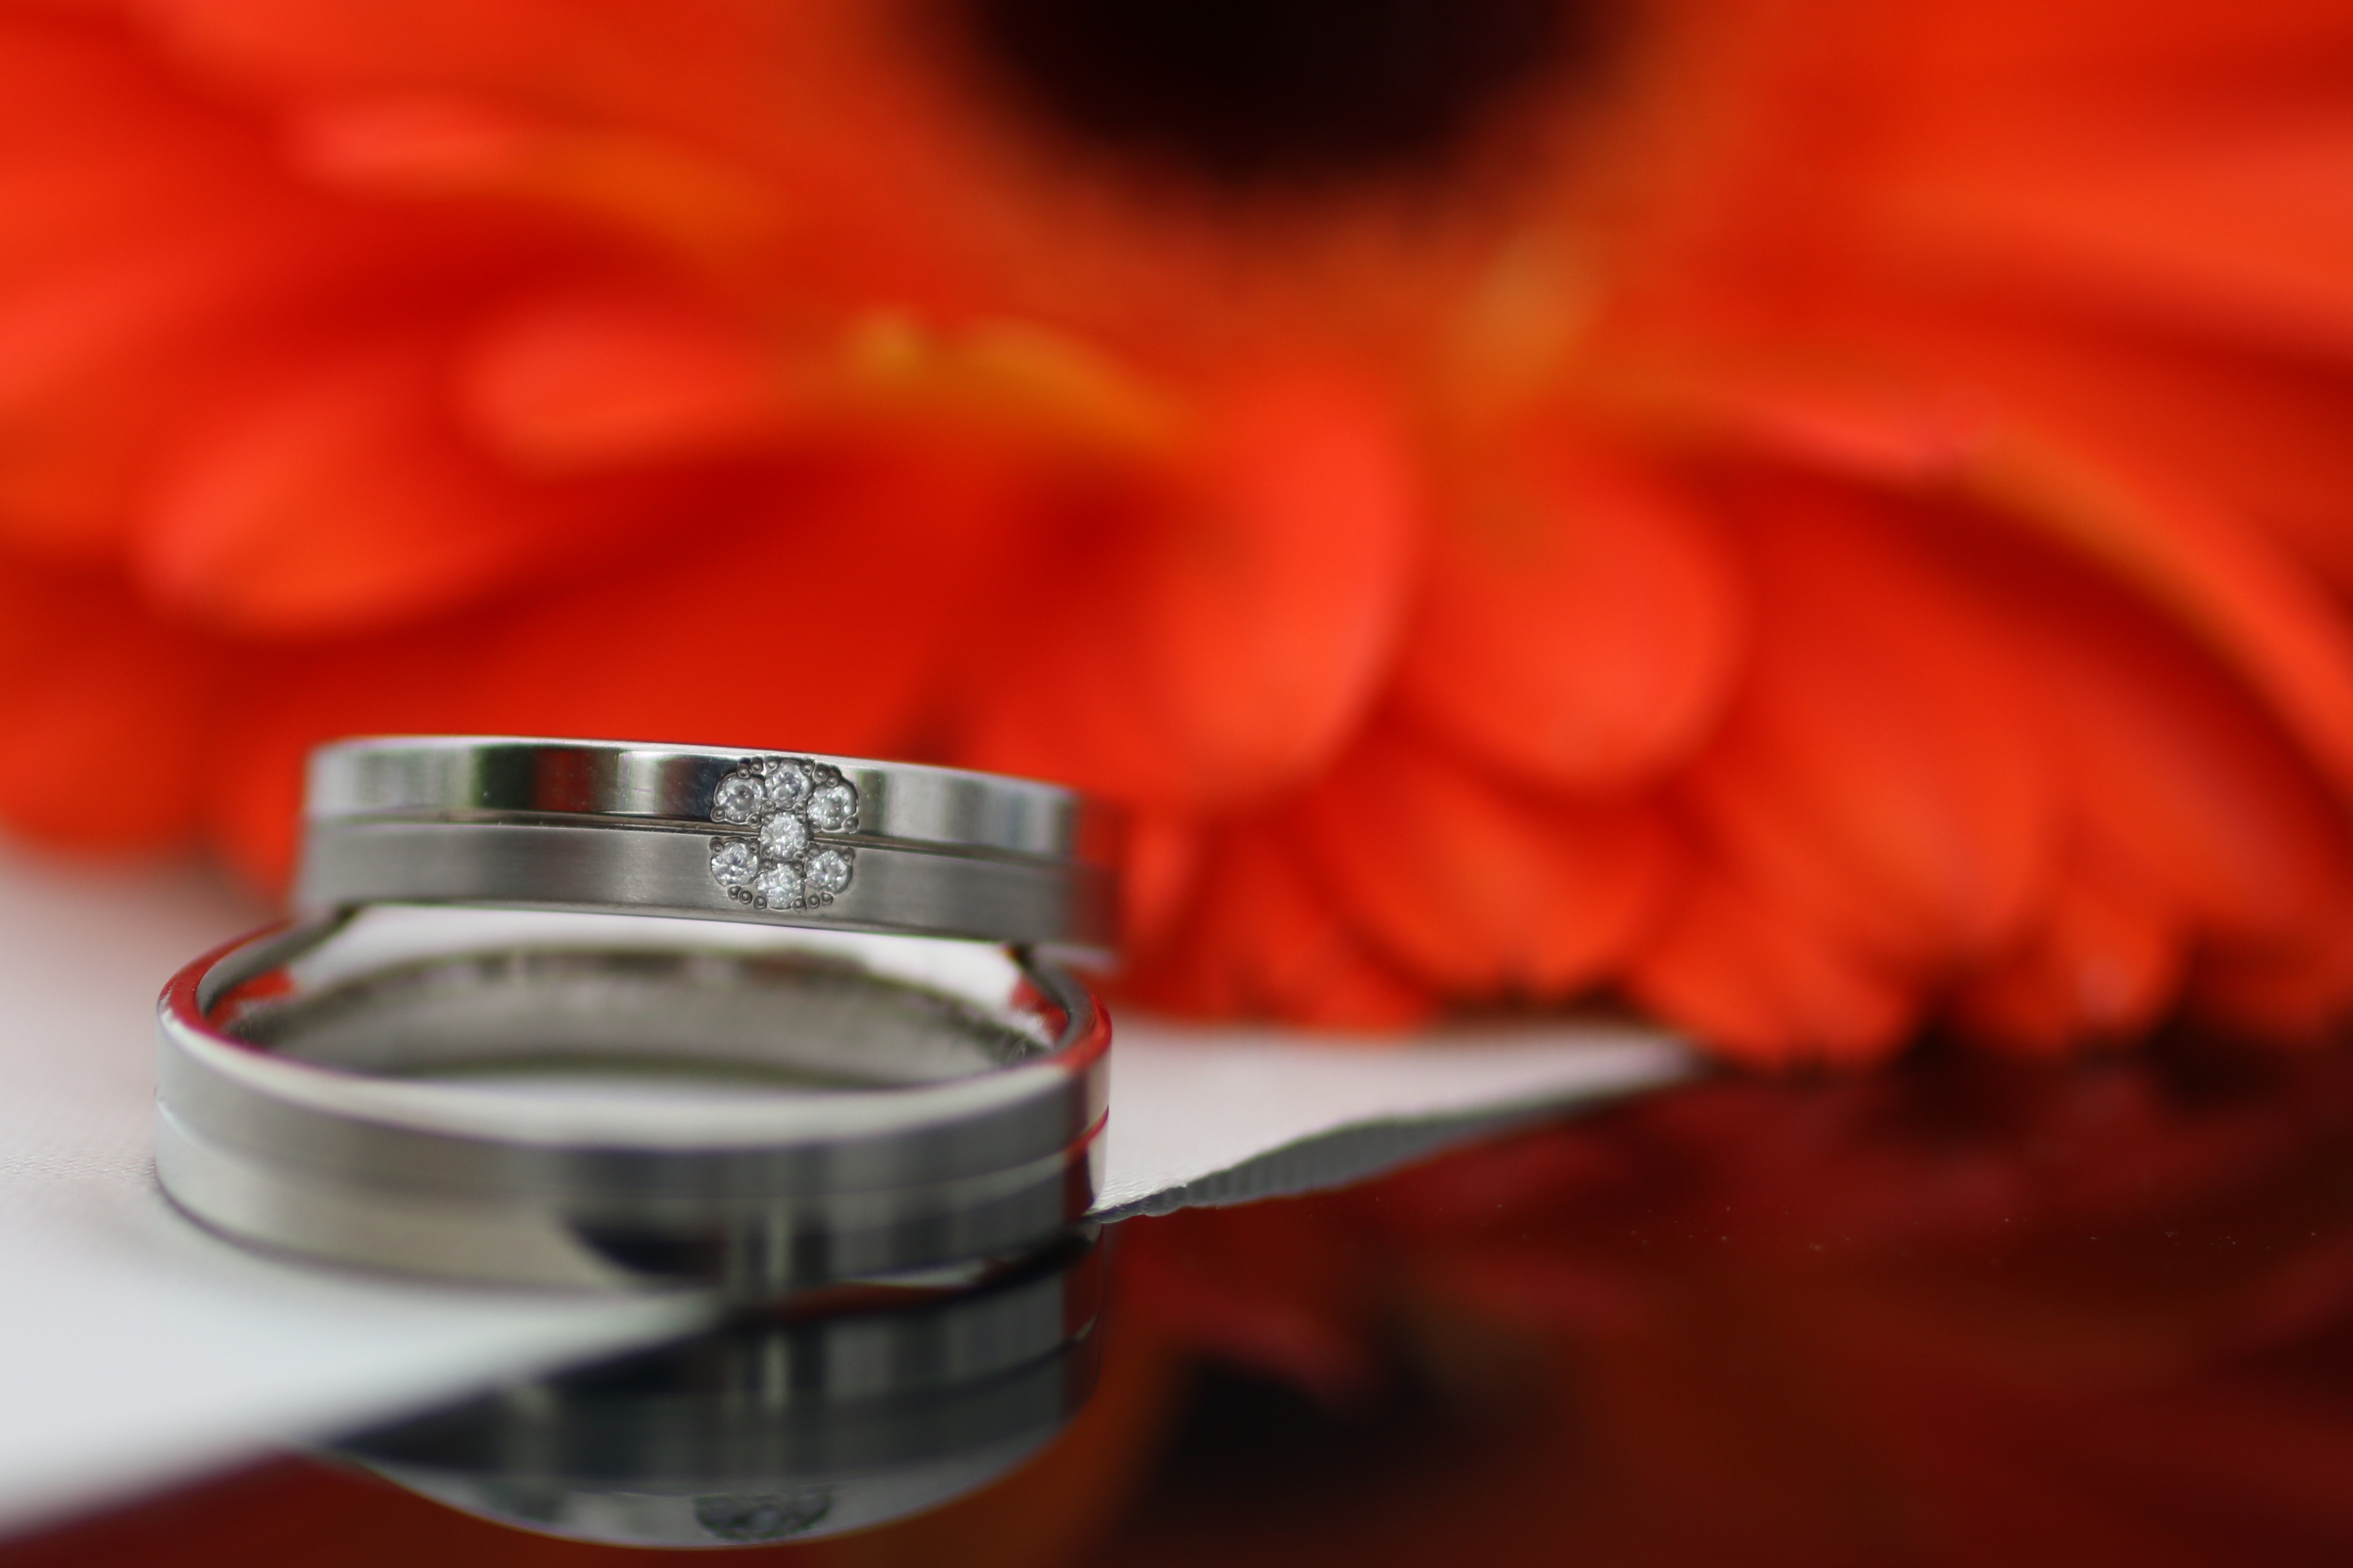
hand, structure, ring, love, orange, red, symbol, romance, romantic, together, wedding, marriage, engagement, bride and groom, flowers, wedding ring, close up, eye, beautiful, organ, rings, greeting, togetherness, mirroring, before, marry, wedding rings, macro photography, bridal bouquet